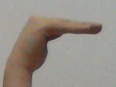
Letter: haa